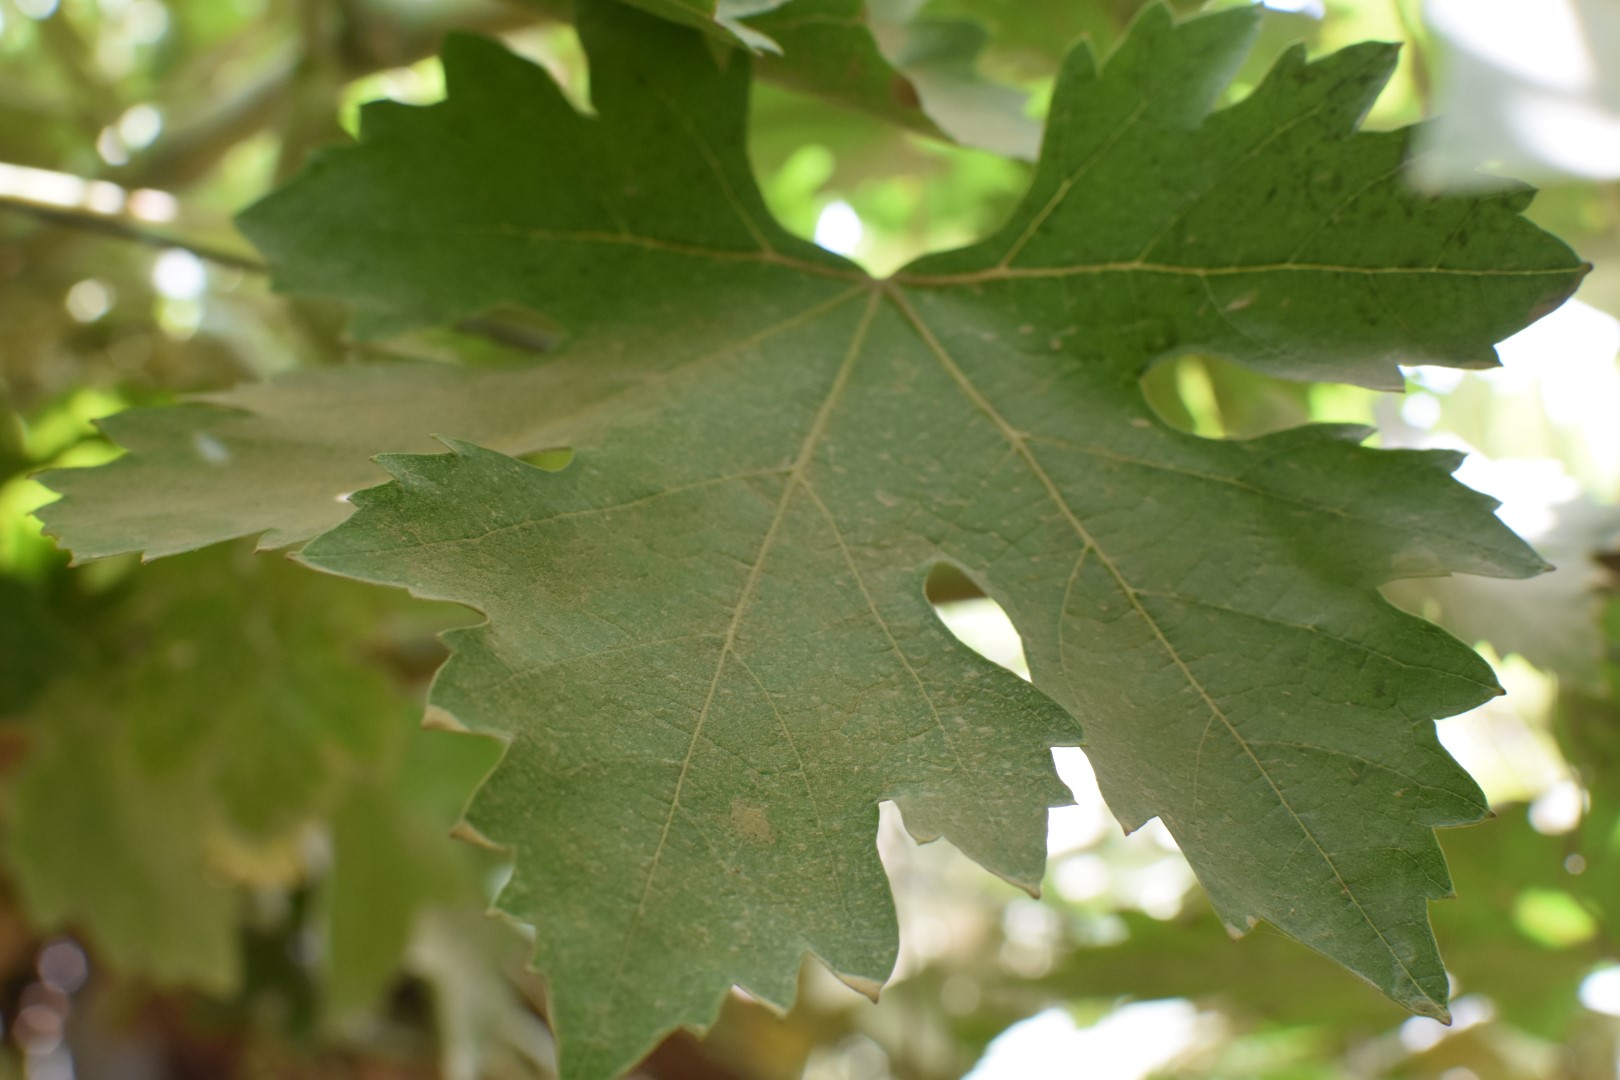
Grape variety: Riasi